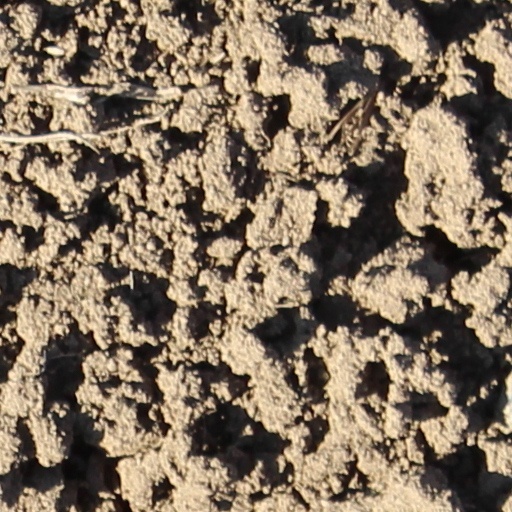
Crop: wheat